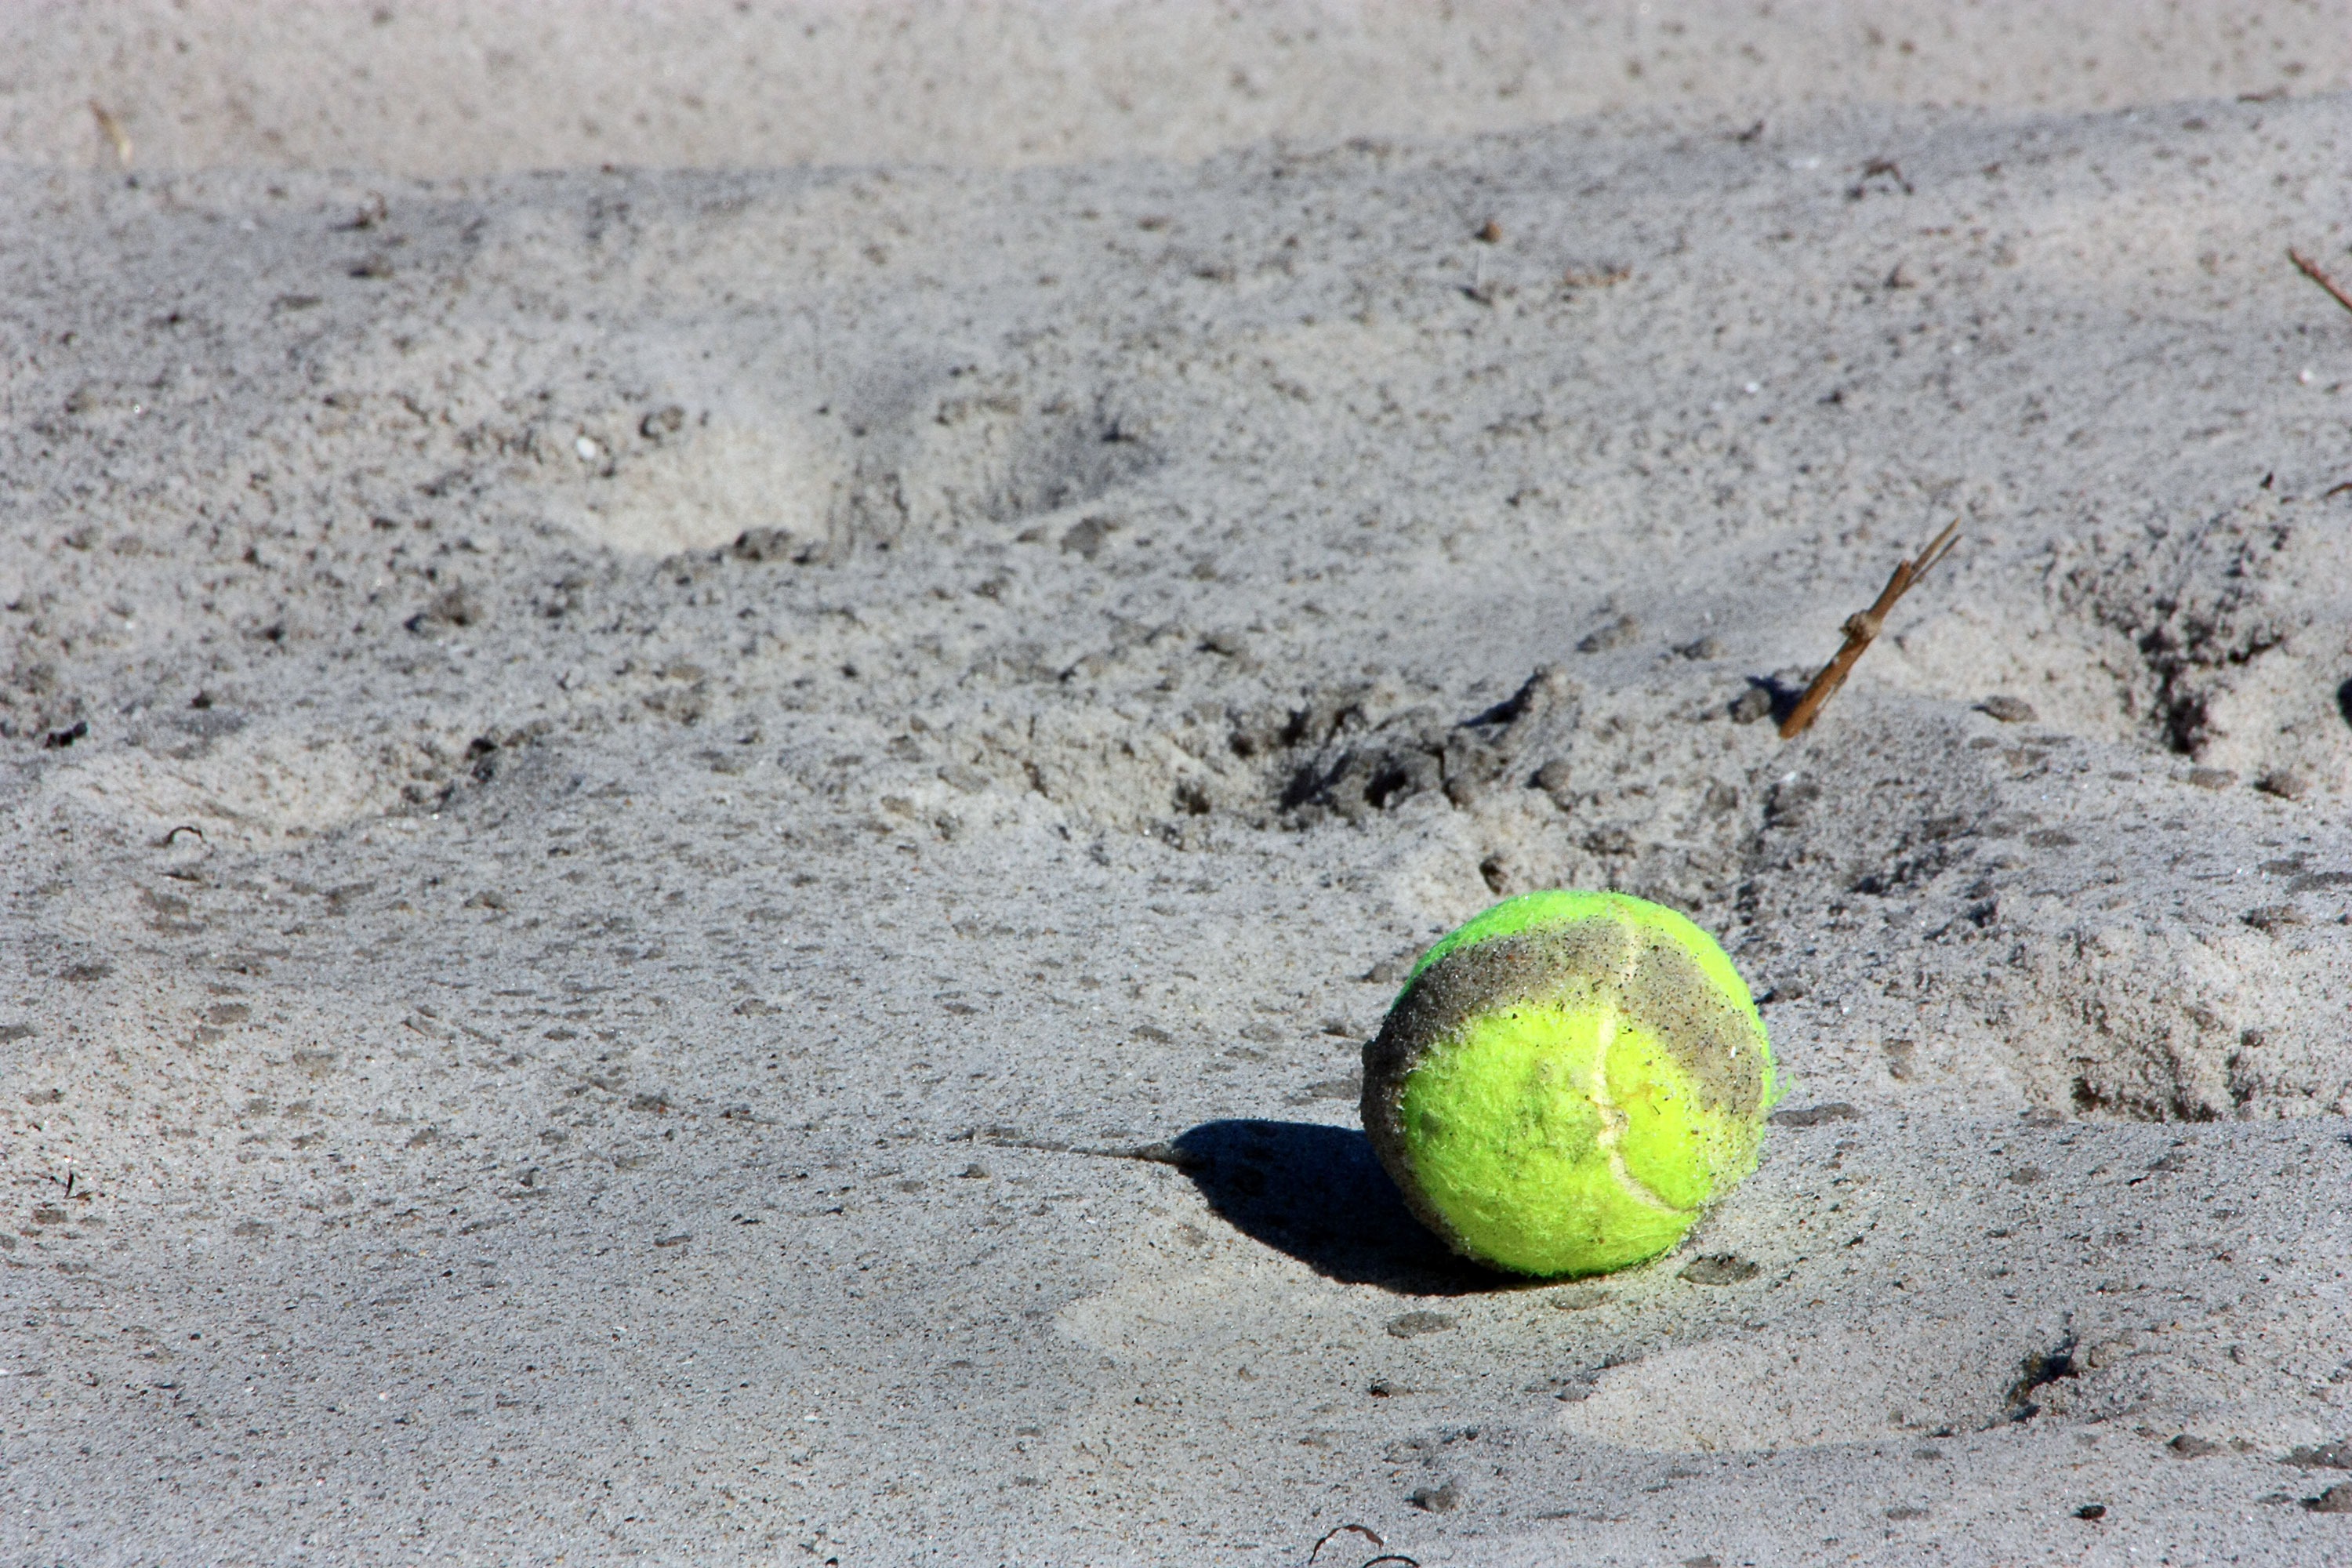
beach, sand, plant, sport, leaf, flower, green, holiday, soil, yellow, ball, sand beach, tennis ball